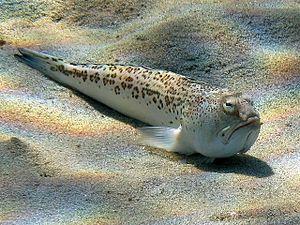
La vive rayée, vive à tête rayonnée ou vive léopard est une espèce de poissons marins de la famille des Trachinidae.